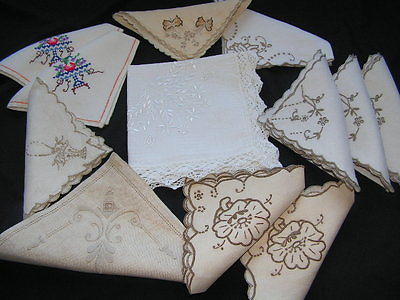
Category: table